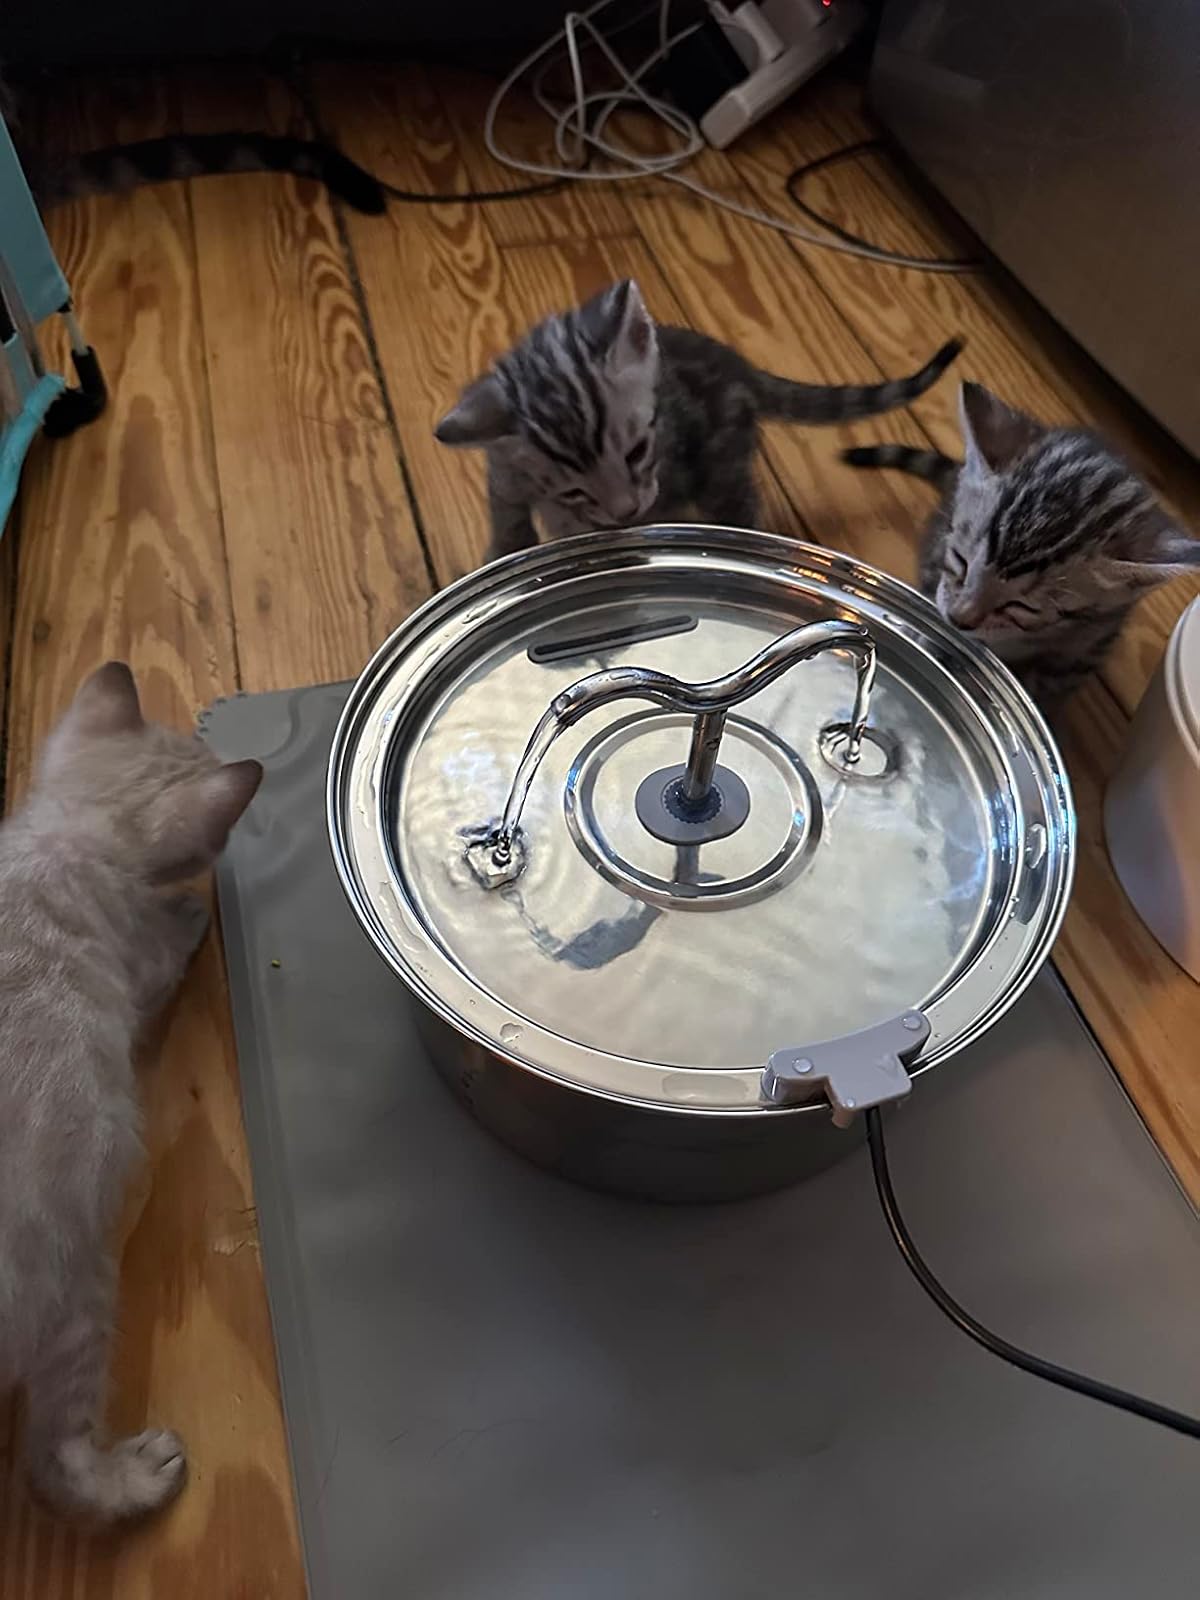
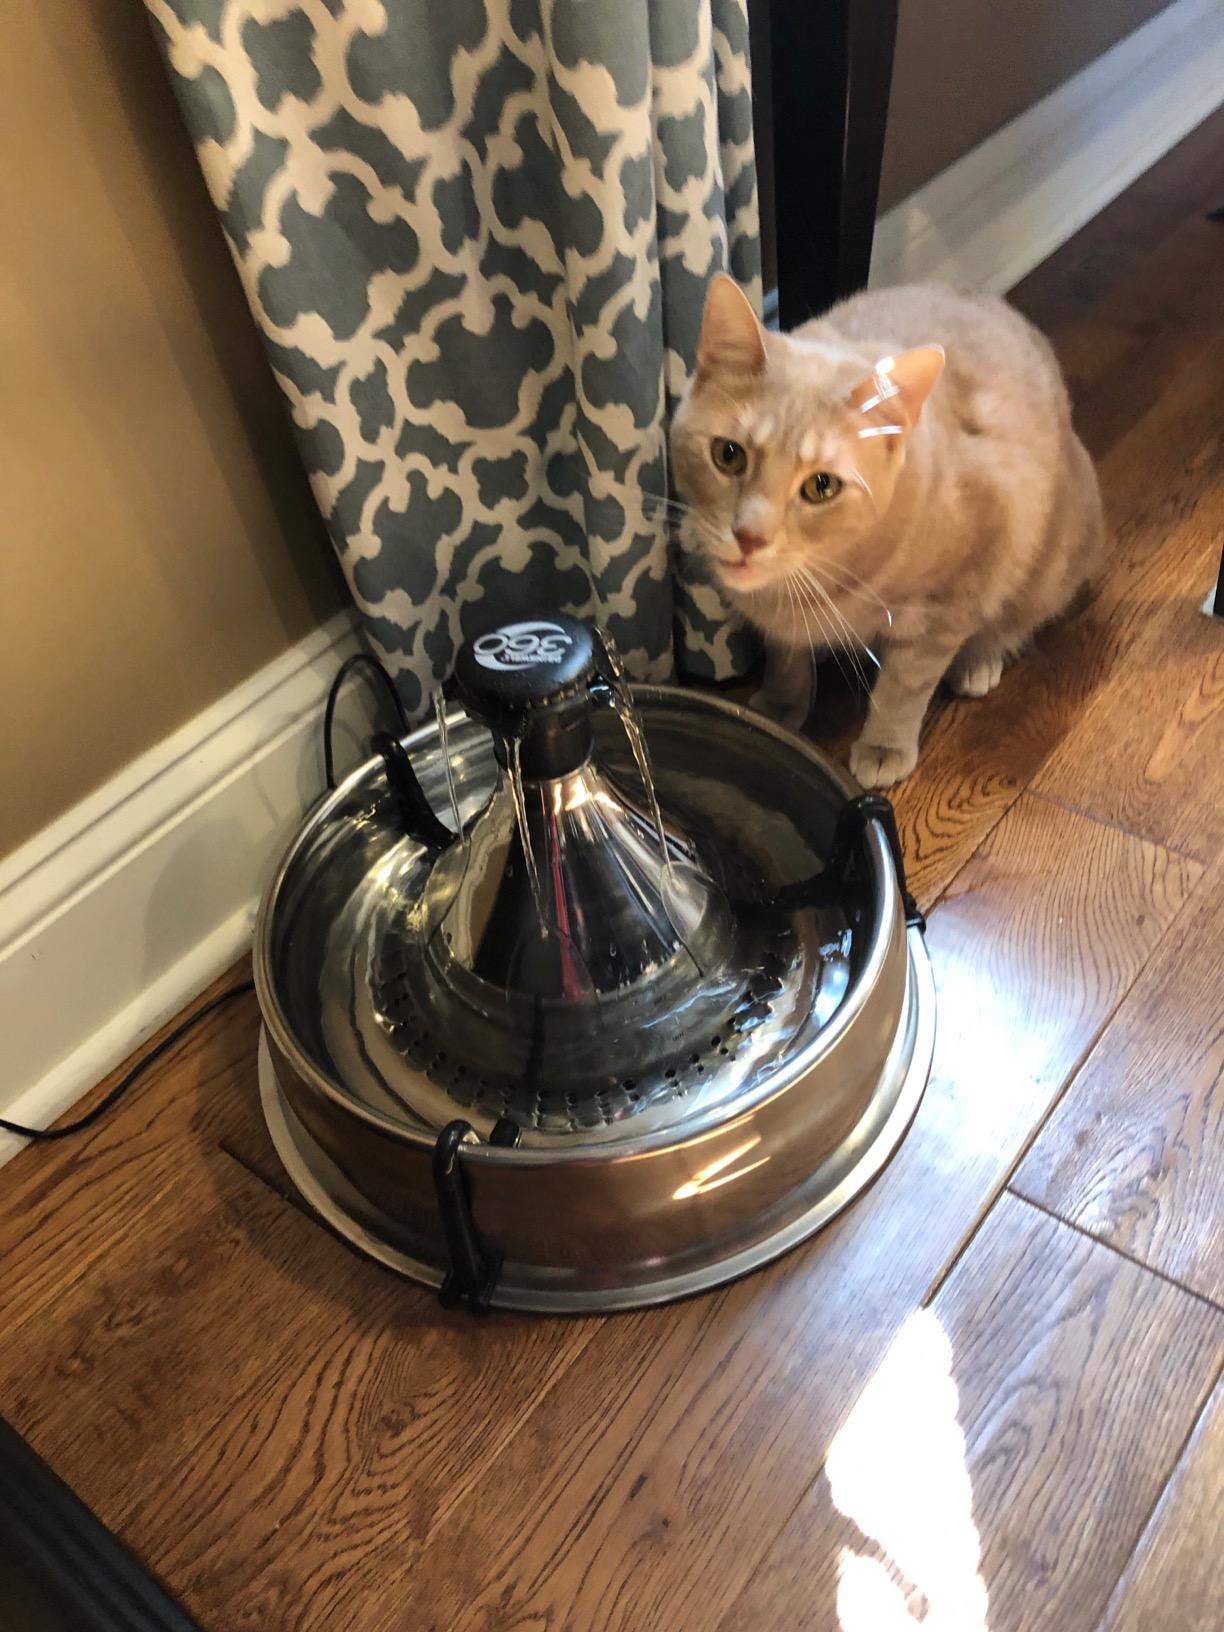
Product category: items_bowl
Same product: no